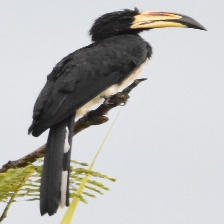
Species: AFRICAN PIED HORNBILL
Scientific name: TOCKUS FASCIATUS
ImageNet parent category: hornbill